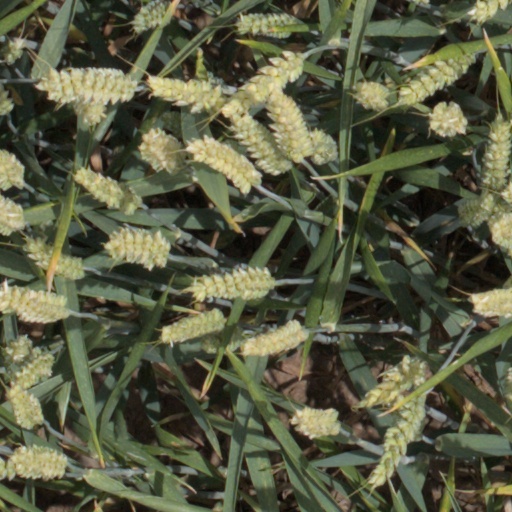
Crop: wheat